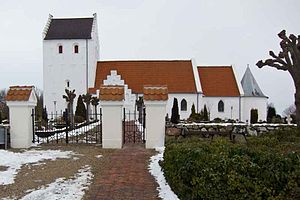
Taulov Kirke
Taulov Kirke
Taulov Kirke, beliggende i Taulov, Danmark